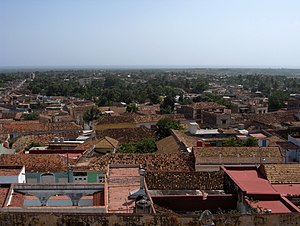
Trinidad (Cuba)
Udsigten over Trinidad
Trinidad By
Trinidad er en cubansk by beliggende i det centrale Cuba i Sancti Spíritus Provinsen. Sammen med den nærtliggende dal, Valle de los Ingenios har den været på UNESCOs Verdensarvsliste siden 1998.